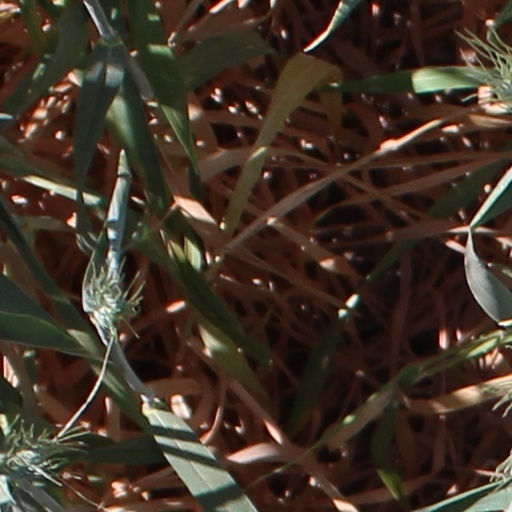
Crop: wheat